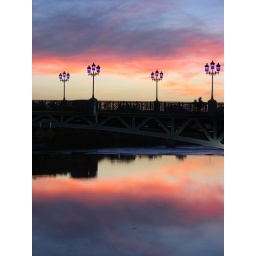
A nice optical illusion with a bridge and the river in Toulouse. I LOVE THIS PIC.